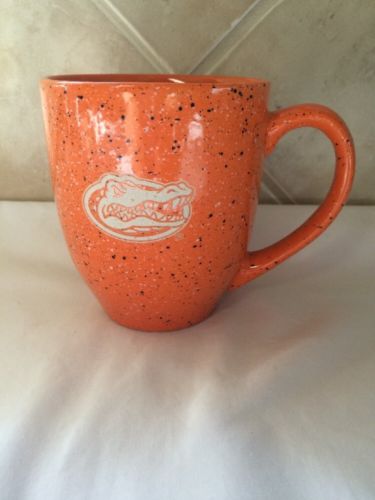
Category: mug